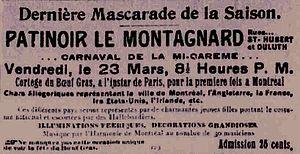
Annonce du défilé sur glace du Bœuf Gras à Montréal le 23 mars 1900, lendemain de la Mi-Carême.
Le Carnaval de Paris est une fête populaire parisienne succédant à la Fête des Fous, laquelle prospérait depuis au moins le XIᵉ siècle jusqu'au XVᵉ siècle.
Le Bœuf Gras est une importante figure festive que les bouchers ou garçons bouchers exposent ou – et – font défiler solennellement en musique, généralement au moment du Carnaval. Il peut s'agir d'une représentation sculptée ou bien d'un animal vivant, vrai bœuf ou autre bovin de nature placide.